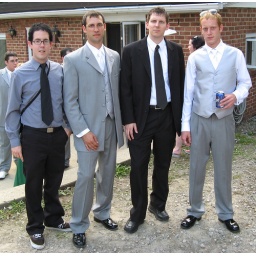
the boys and i get caught in our fancy clothes